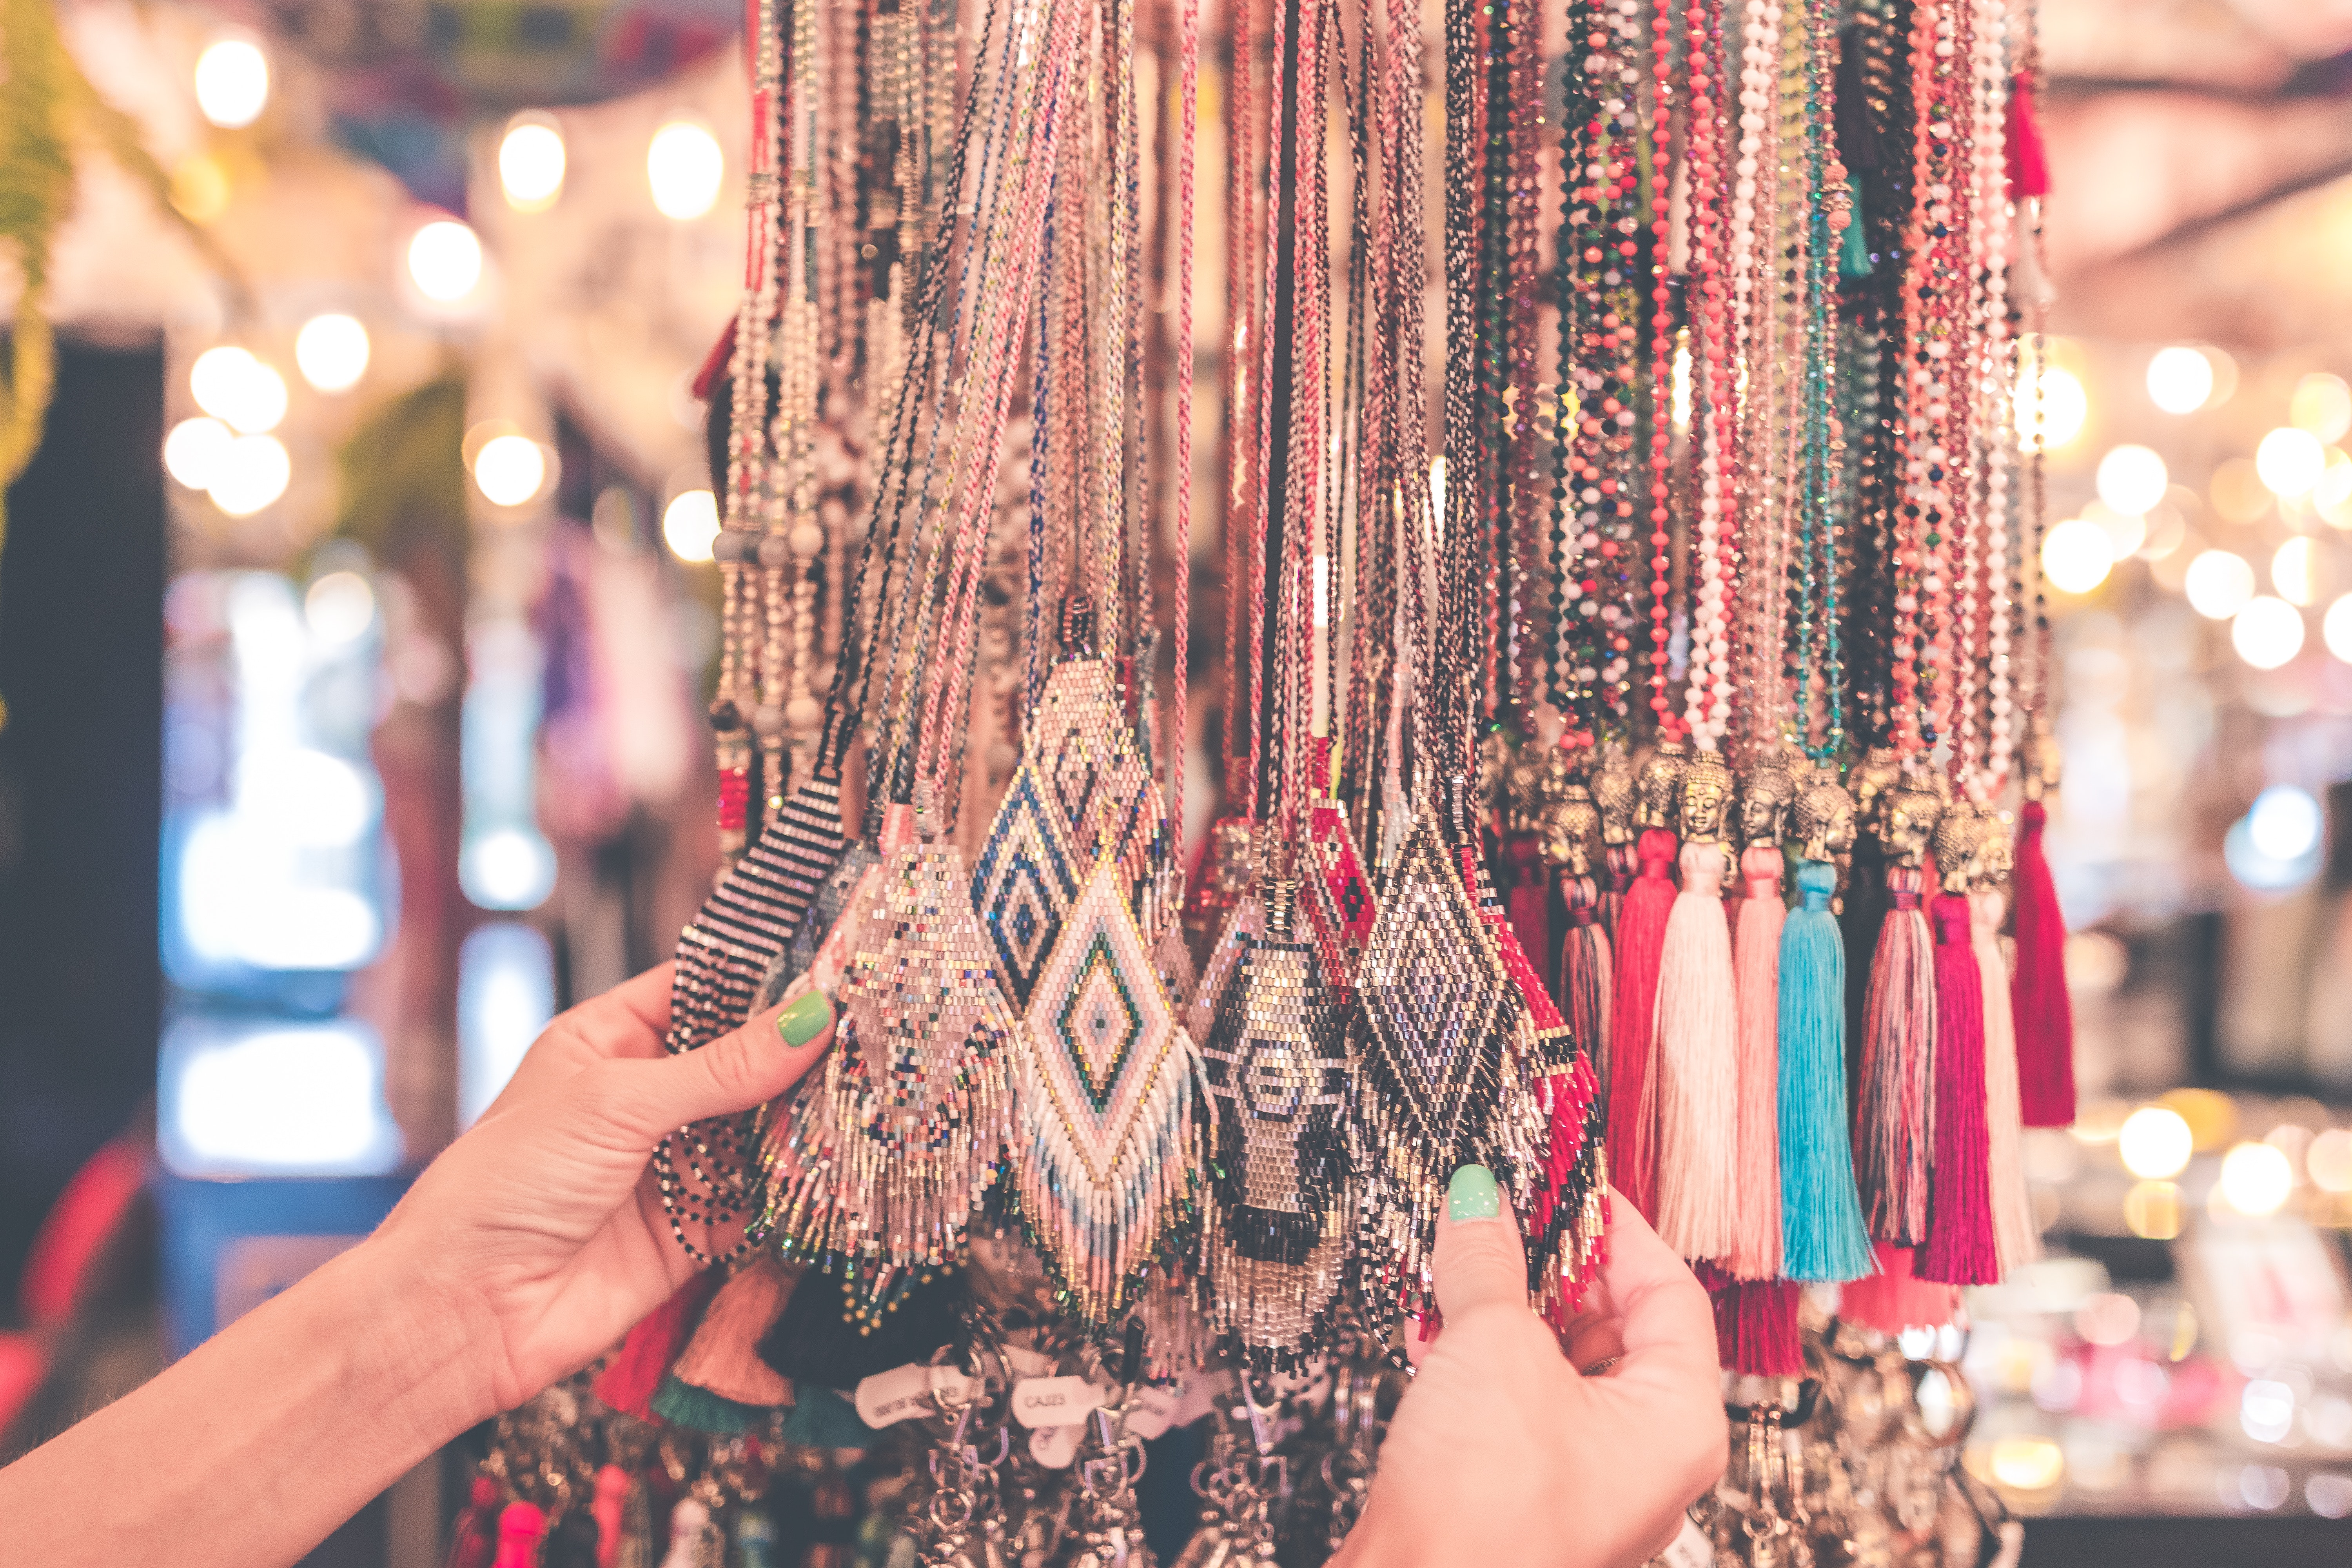
nail, street fashion, hand, fashion accessory, jewellery, arm, finger, design, neck, textile, scarf, tradition, pattern, wrist, stole, dress, bangle, peach, necklace